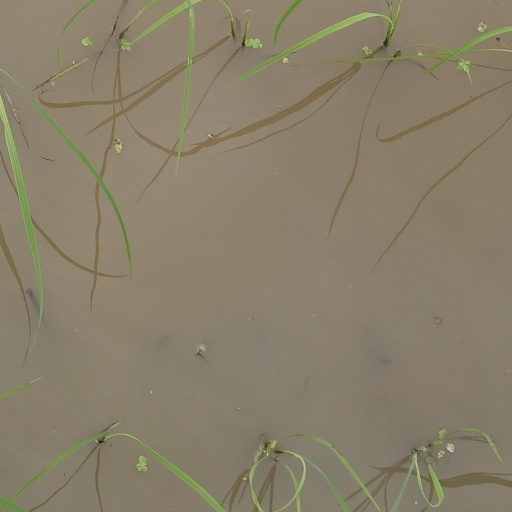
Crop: rice